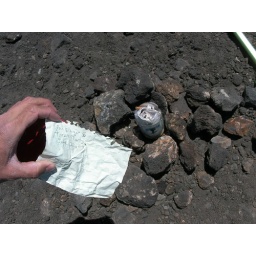
That is the summit register... just a broken glass jar with paper in it.